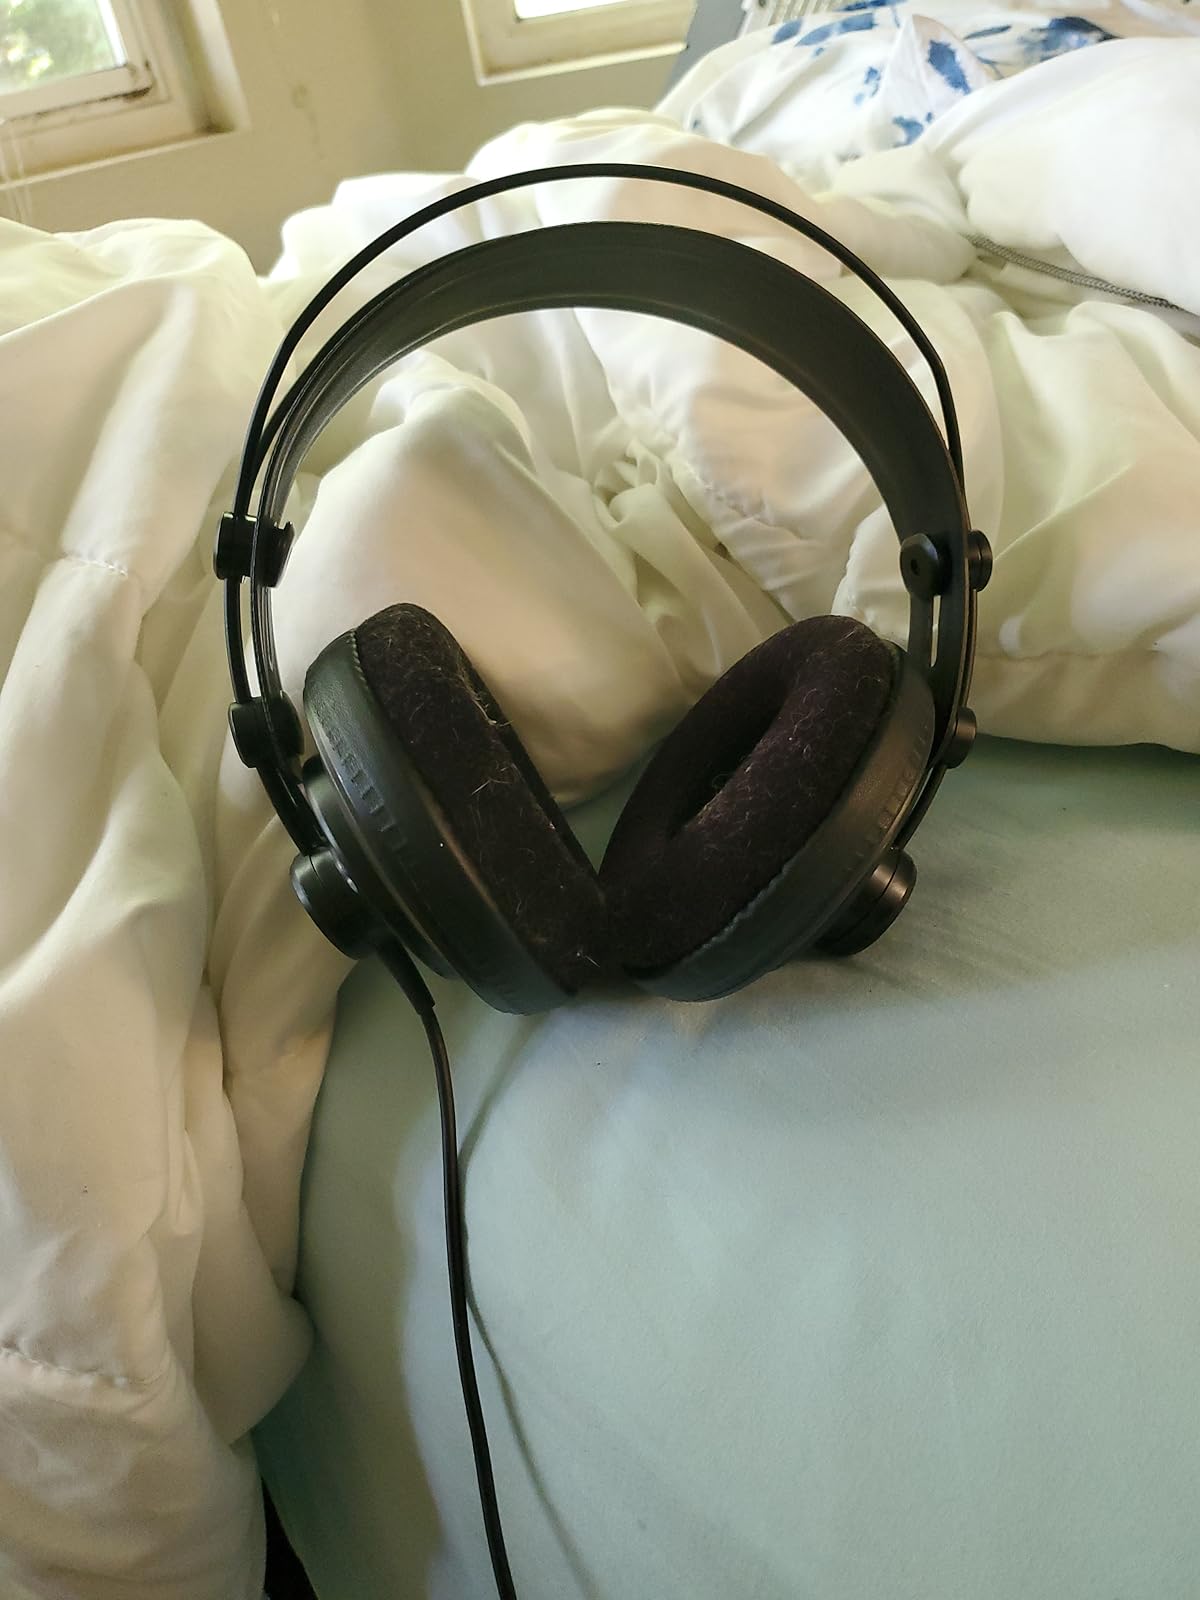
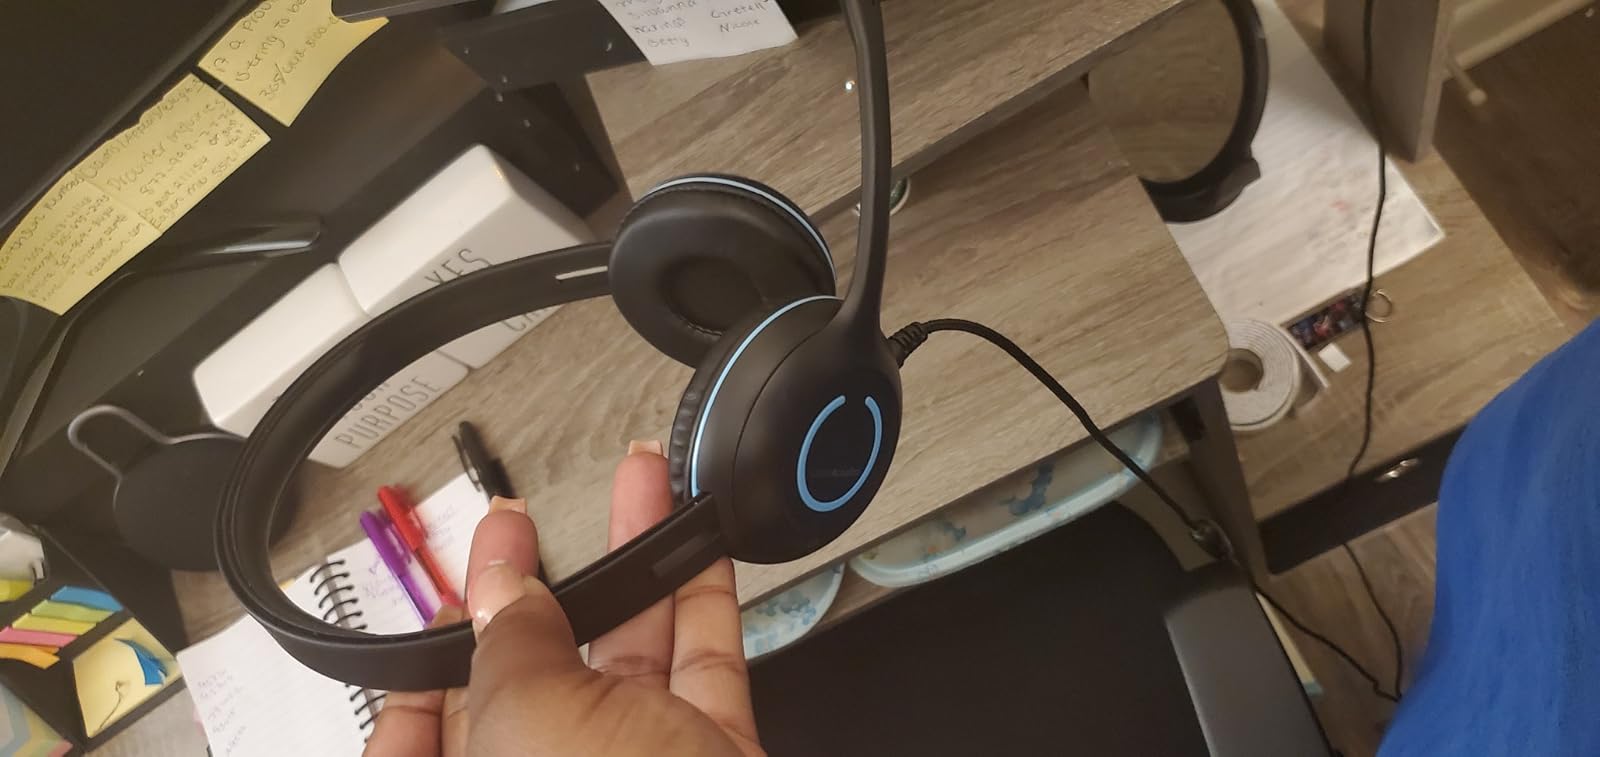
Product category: headphones
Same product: no